Question: Please indicate a possible affordance area of drink_with_cup that can be used for holding
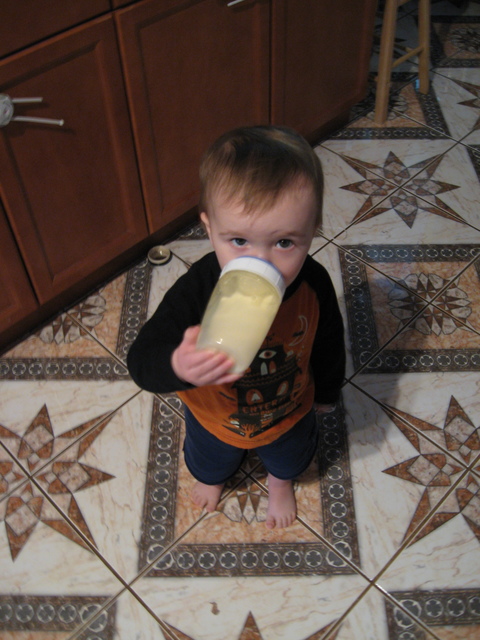
Answer: [188.872, 256.241, 281.504, 374.135]